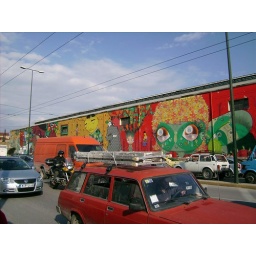
Graffiti on the wall of the trolley bus terminal. A vivid, cheerful, fresh look in a grey city.